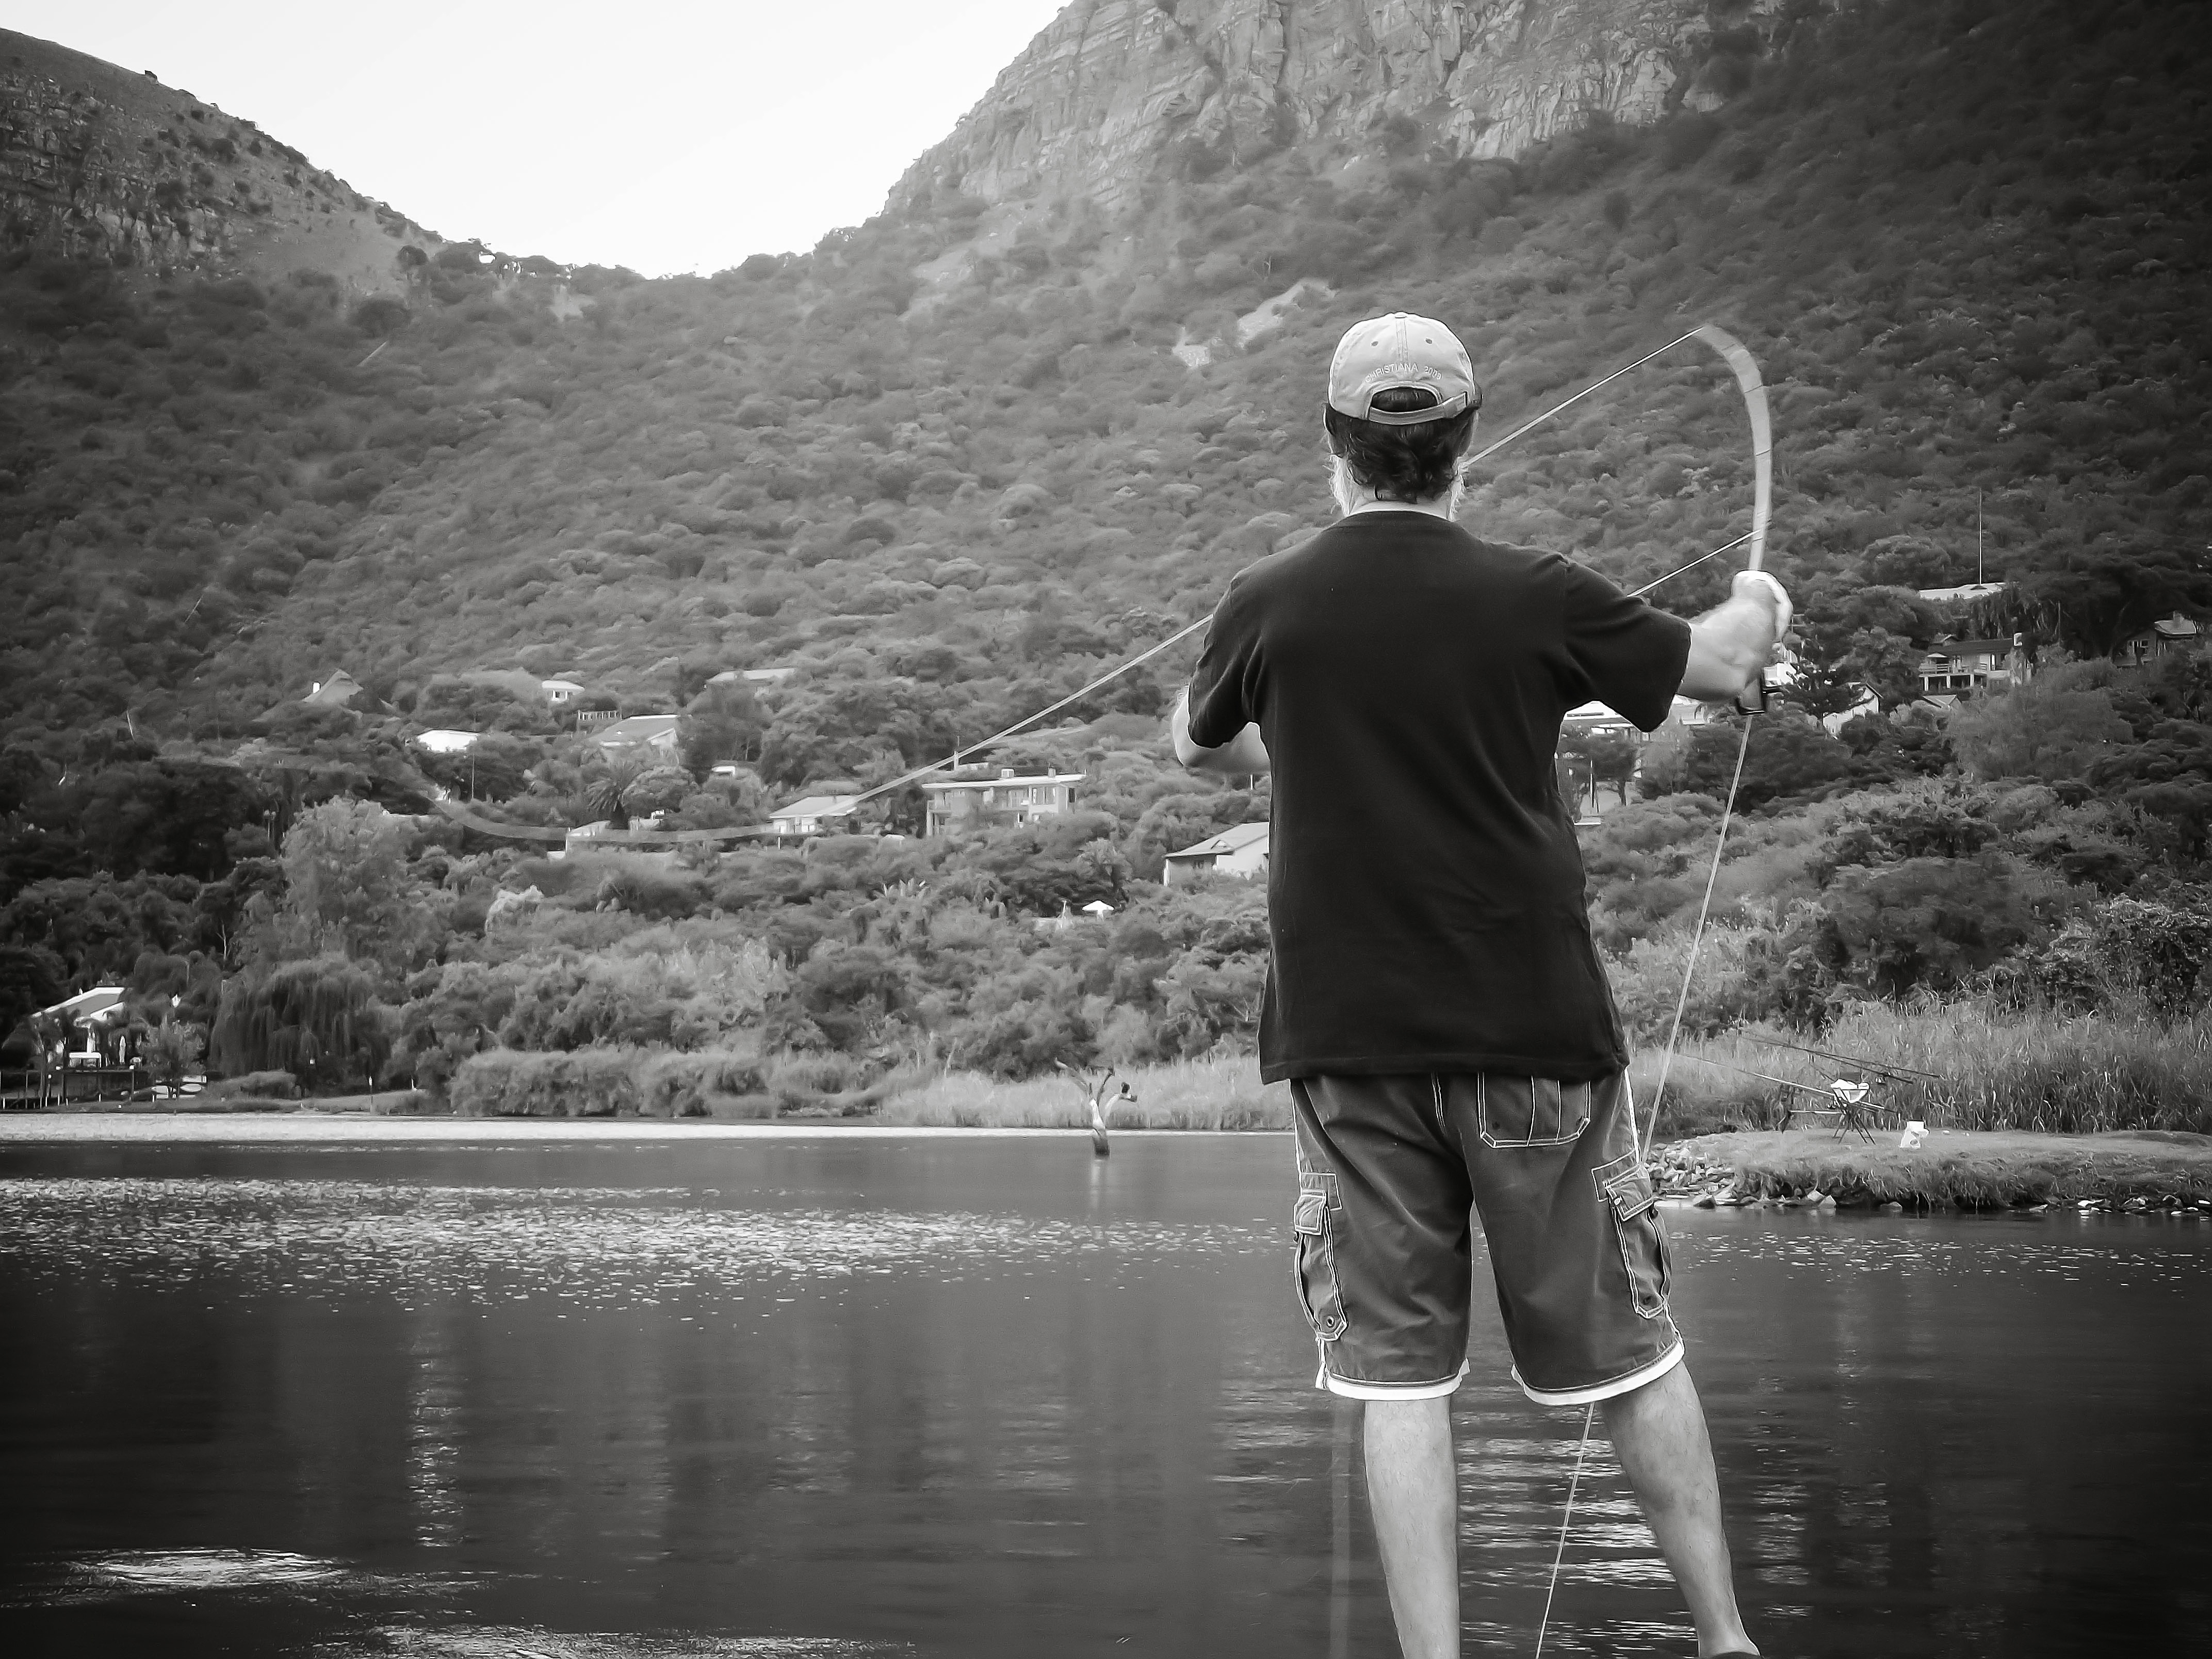
man, water, nature, person, mountain, black and white, people, sport, photography, fly, summer, male, recreation, standing, line, portrait, equipment, fishing, fisherman, dam, black, monochrome, fish, lifestyle, leisure, holding, fitness, activity, reel, outdoors, fun, one, relaxation, rod, photograph, enjoyment, catch, adult, hobby, south africa, fly fishing, hobbies, monochrome photography, hartbeespoort